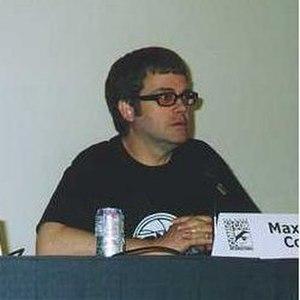
Max Allan Collins est un écrivain américain né le 3 mars 1948 à Muscatine. C'est un auteur très prolifique : il a écrit des romans, des nouvelles, des bandes dessinées, des novélisations, des scénarios de films et des documentaires. Il est aussi le metteur en scène de plusieurs films.